UEFA Intertoto Cup

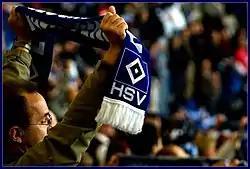
Hamburger SV won the UEFA Intertoto Cup two times, a record jointly held with Schalke 04, VfB Stuttgart and Villarreal.

The UEFA Intertoto Cup (from , "between" and , "betting pool"), originally called the International Football Cup, was a summer football competition between European clubs. The competition was discontinued after the 2008 tournament.